Love Is Bigger Than Anything in Its Way

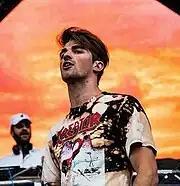
Andrew Taggart of The Chainsmokers contributed keyboards for "Love Is Bigger Than Anything in Its Way".

In an interview with iHeartRadio, lead singer Bono said "Love Is Bigger Than Anything in Its Way" was about using love to overcome personal difficulties. The song features Andrew Taggart of the Chainsmokers on keyboards.